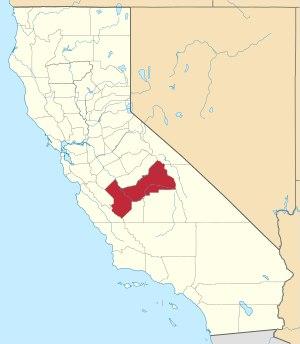
Ceci est la liste des lieux historique inscrits sur le registre national dans le comté de Fresno en Californie.